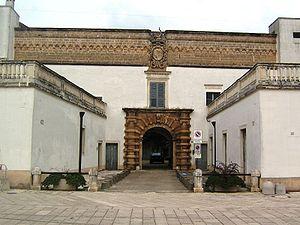
Dans le Salento se trouvent de nombreux châteaux et palais fortifiés construits au cours des diverse périodes historiques par les familles colonisatrices, parfois en modifiant ceux qui étaient pré-existants.